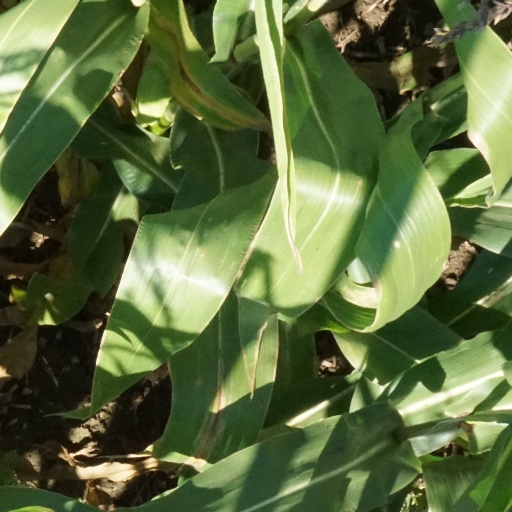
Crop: maize; corn